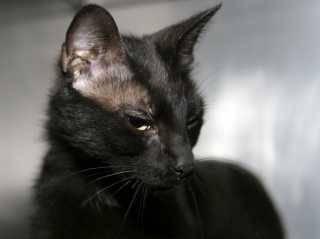
cat